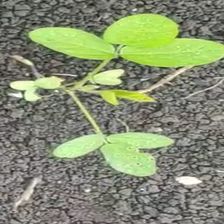
Weed species: Asian_Pigeonwings_(Clitoria Ternatea)